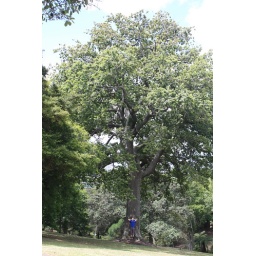
Biggest Oak tree ever. Scott is the small blue speck in front of it.